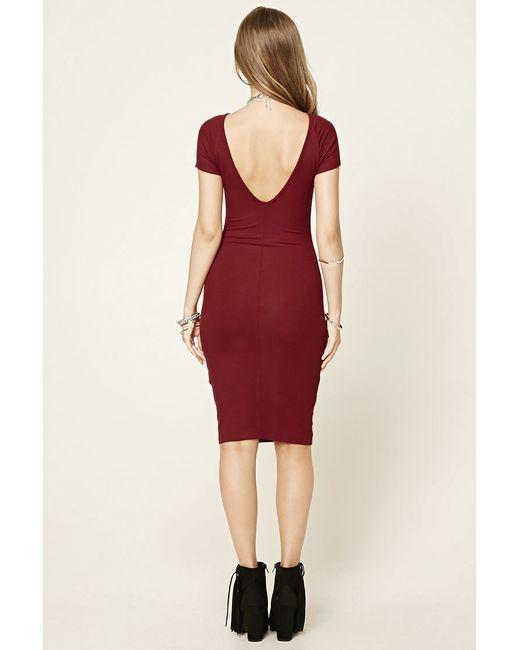
Wein dehnbares ärmelloses, figurbetontes Abendkleid aus Baumwolle mit niedrigem Rücken